Mohamed Ahmed (Emirati footballer)

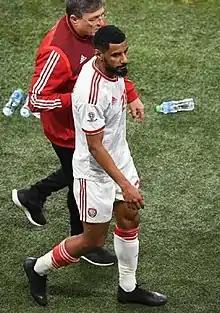
Mohamed Ahmed with United Arab Emirates at the 2019 AFC Asian Cup

Mohamed Ahmed Ali Gharib Juma (born 16 April 1989) is an Emirati footballer, who plays . He is best known for scoring at the 2009 FIFA U-20 World Cup in Egypt, giving the UAE a historic win against Venezuela on their way to the quarter-finals.